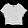
Label: Shirt